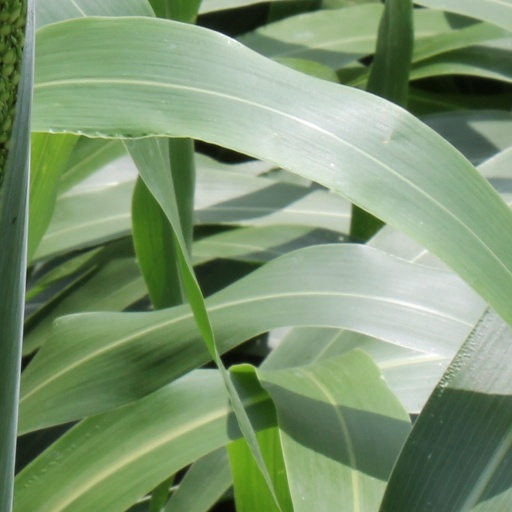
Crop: sorghum